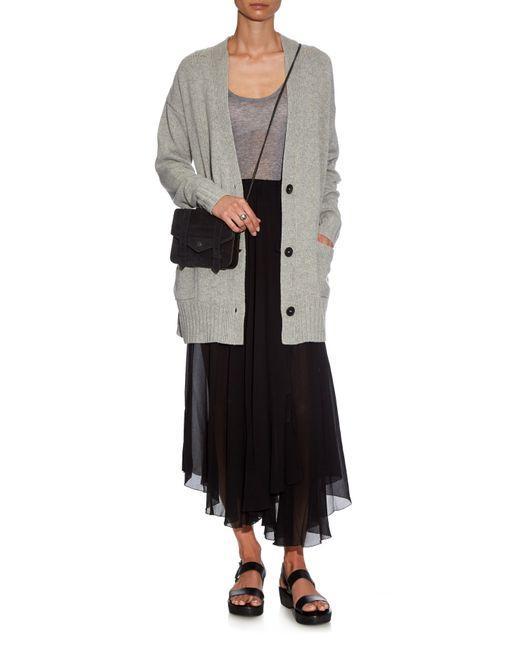
Grauer Cardigan mit langen Ärmeln für Damen